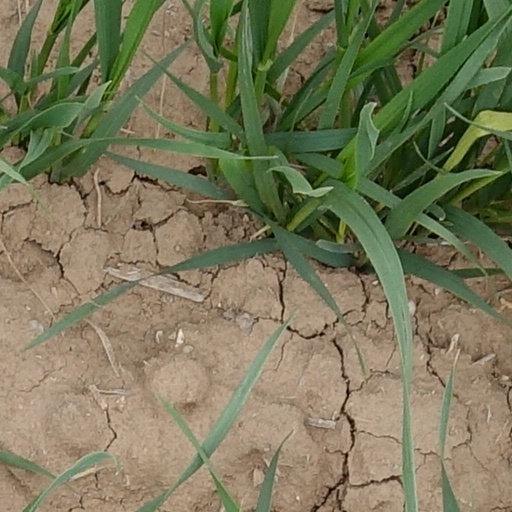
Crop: wheat